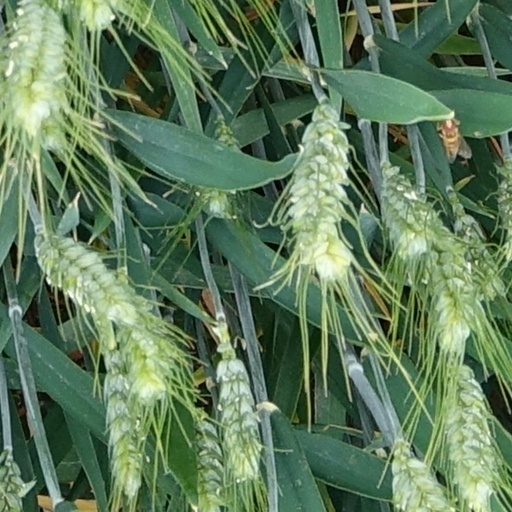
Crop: wheat